Philip Gregson-Ellis

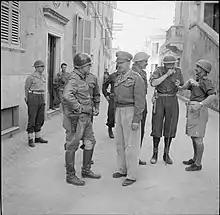
General Sir Harold Alexander with Major General Lucian Truscott and other senior Allied commanders at Anzio, Italy, 5 May 1944. Major General John Hawkesworth is pictured on the far right wearing a parachutist helmet, and to the left of him is Major General Philip Gregson-Ellis.

Gregson-Ellis served in the Second World War as a General Staff Officer with the British Expeditionary Force in France before becoming Commanding Officer of the 2nd Battalion, Grenadier Guards in 1940. He continued his war service as a brigadier on the staff in Northern Ireland from 1941 and as Deputy Chief of Staff for Home Forces in 1942 before taking command of the 30th Armoured Brigade in January 1943. He then assumed command of the 1st (Guards) Brigade in July, which was then serving in North Africa. He was appointed General Officer Commanding (GOC) 5th Infantry Division in January 1944 and commanded the division in the Italian campaign, leading it in the Battle of Anzio and Operation Diadem.